Piper PA-46

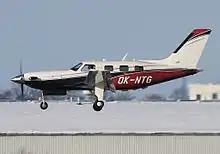
Piper PA-46-500TP Malibu Meridian

In 1997, Piper announced its intention to market a turboprop-powered version of the Malibu, and flew a prototype the following year powered by a Pratt & Whitney Canada PT6A-42A of . Certification was achieved in September 2000 and deliveries began in November that year. Changes made to allow for turboprop power include larger wings and tail surfaces. In 2009, Piper began offering the Meridian with a three-screen version of the Garmin G1000 including the Garmin GFC 700 autopilot as a replacement for the Avidyne Entegra system.